Gernot Döllner

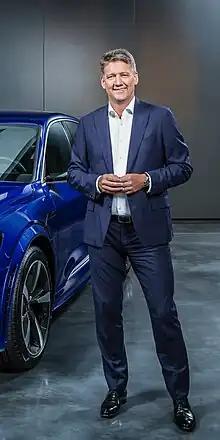
Gernot Döllner, 2023

Gernot Döllner (born in 1969) is a German engineer, business executive, and CEO of AUDI AG. Additionally, he is a member of the Board of Management of the Volkswagen Group. He heads the "Progressive Brand Group," which includes Audi, Bentley, Lamborghini, and Ducati. Previously, Döllner served as Chief Strategist and Secretary-General of the Volkswagen Group. He is also the Chairman of the Board of Sauber Motorsport AG.